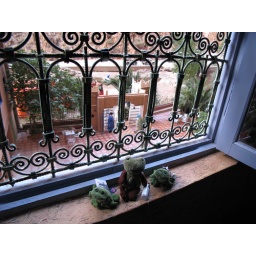
sitting by a morning window